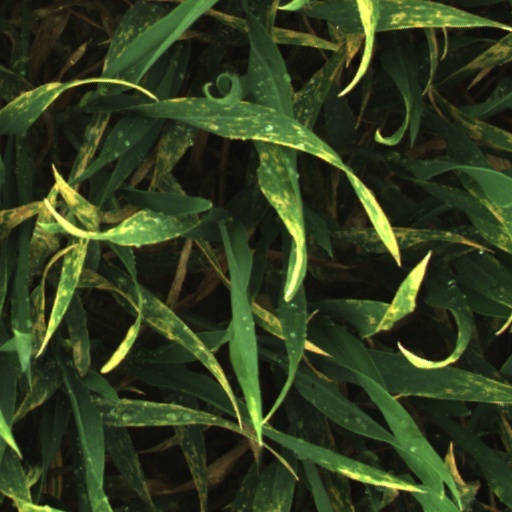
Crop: wheat